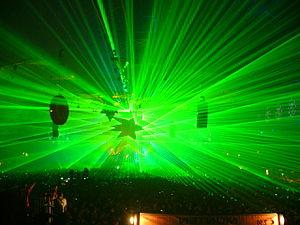
Le hardstyle est un sous-genre musical de la techno hardcore et de la hard trance et genre à part entière de musique électronique, ayant émergé aux Pays-Bas à la fin des années 1990 et au début des années 2000, puis par la suite dans les pays européens limitrophes et concrètement à l'international au début des années 2010. Le style musical se caractérise principalement par une ligne de kicks et de basses lourds ou distordus, de mélodies et sons synthétisés dissonants, dont le tempo généralement situé entre 140 et 165 BPM. Au fil du temps, les musiciens du genre parviennent à en tirer plusieurs sous-genres comme le dubstyle et le rawstyle.